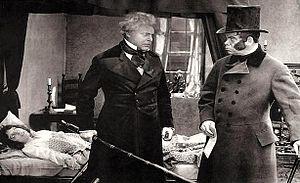
Noble Rarda Kirkland est un acteur et réalisateur américain, connu comme Hardee Kirkland.
William C. Foster — né le 28 décembre 1880 à Bushnell, mort le 18 janvier 1923 à Los Angeles — est un directeur de la photographie américain, membre fondateur de l'ASC.